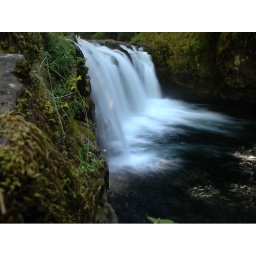
Lower Punch bowl falls, near Columbia river gorge. Oregon.